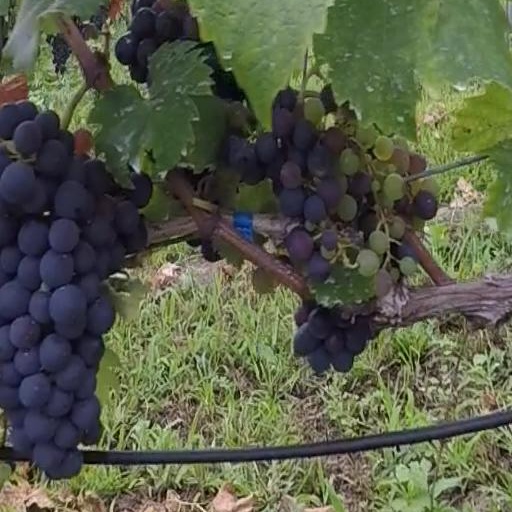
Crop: grape